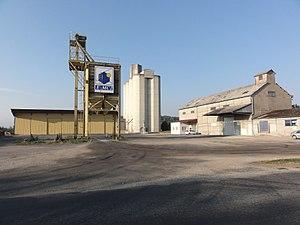
Ancemont (Meuse) silo
Ancemont est une commune française située dans le département de la Meuse, en région Grand Est.